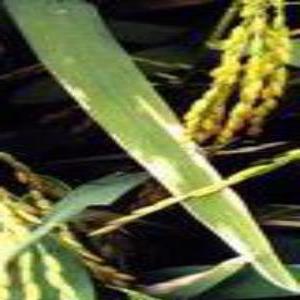
Disease: Bacterialblight